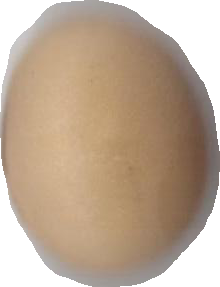
Variety: Anjasmoro